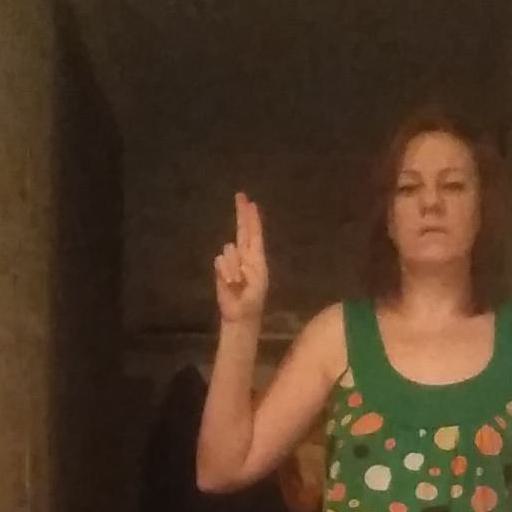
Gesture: two_up